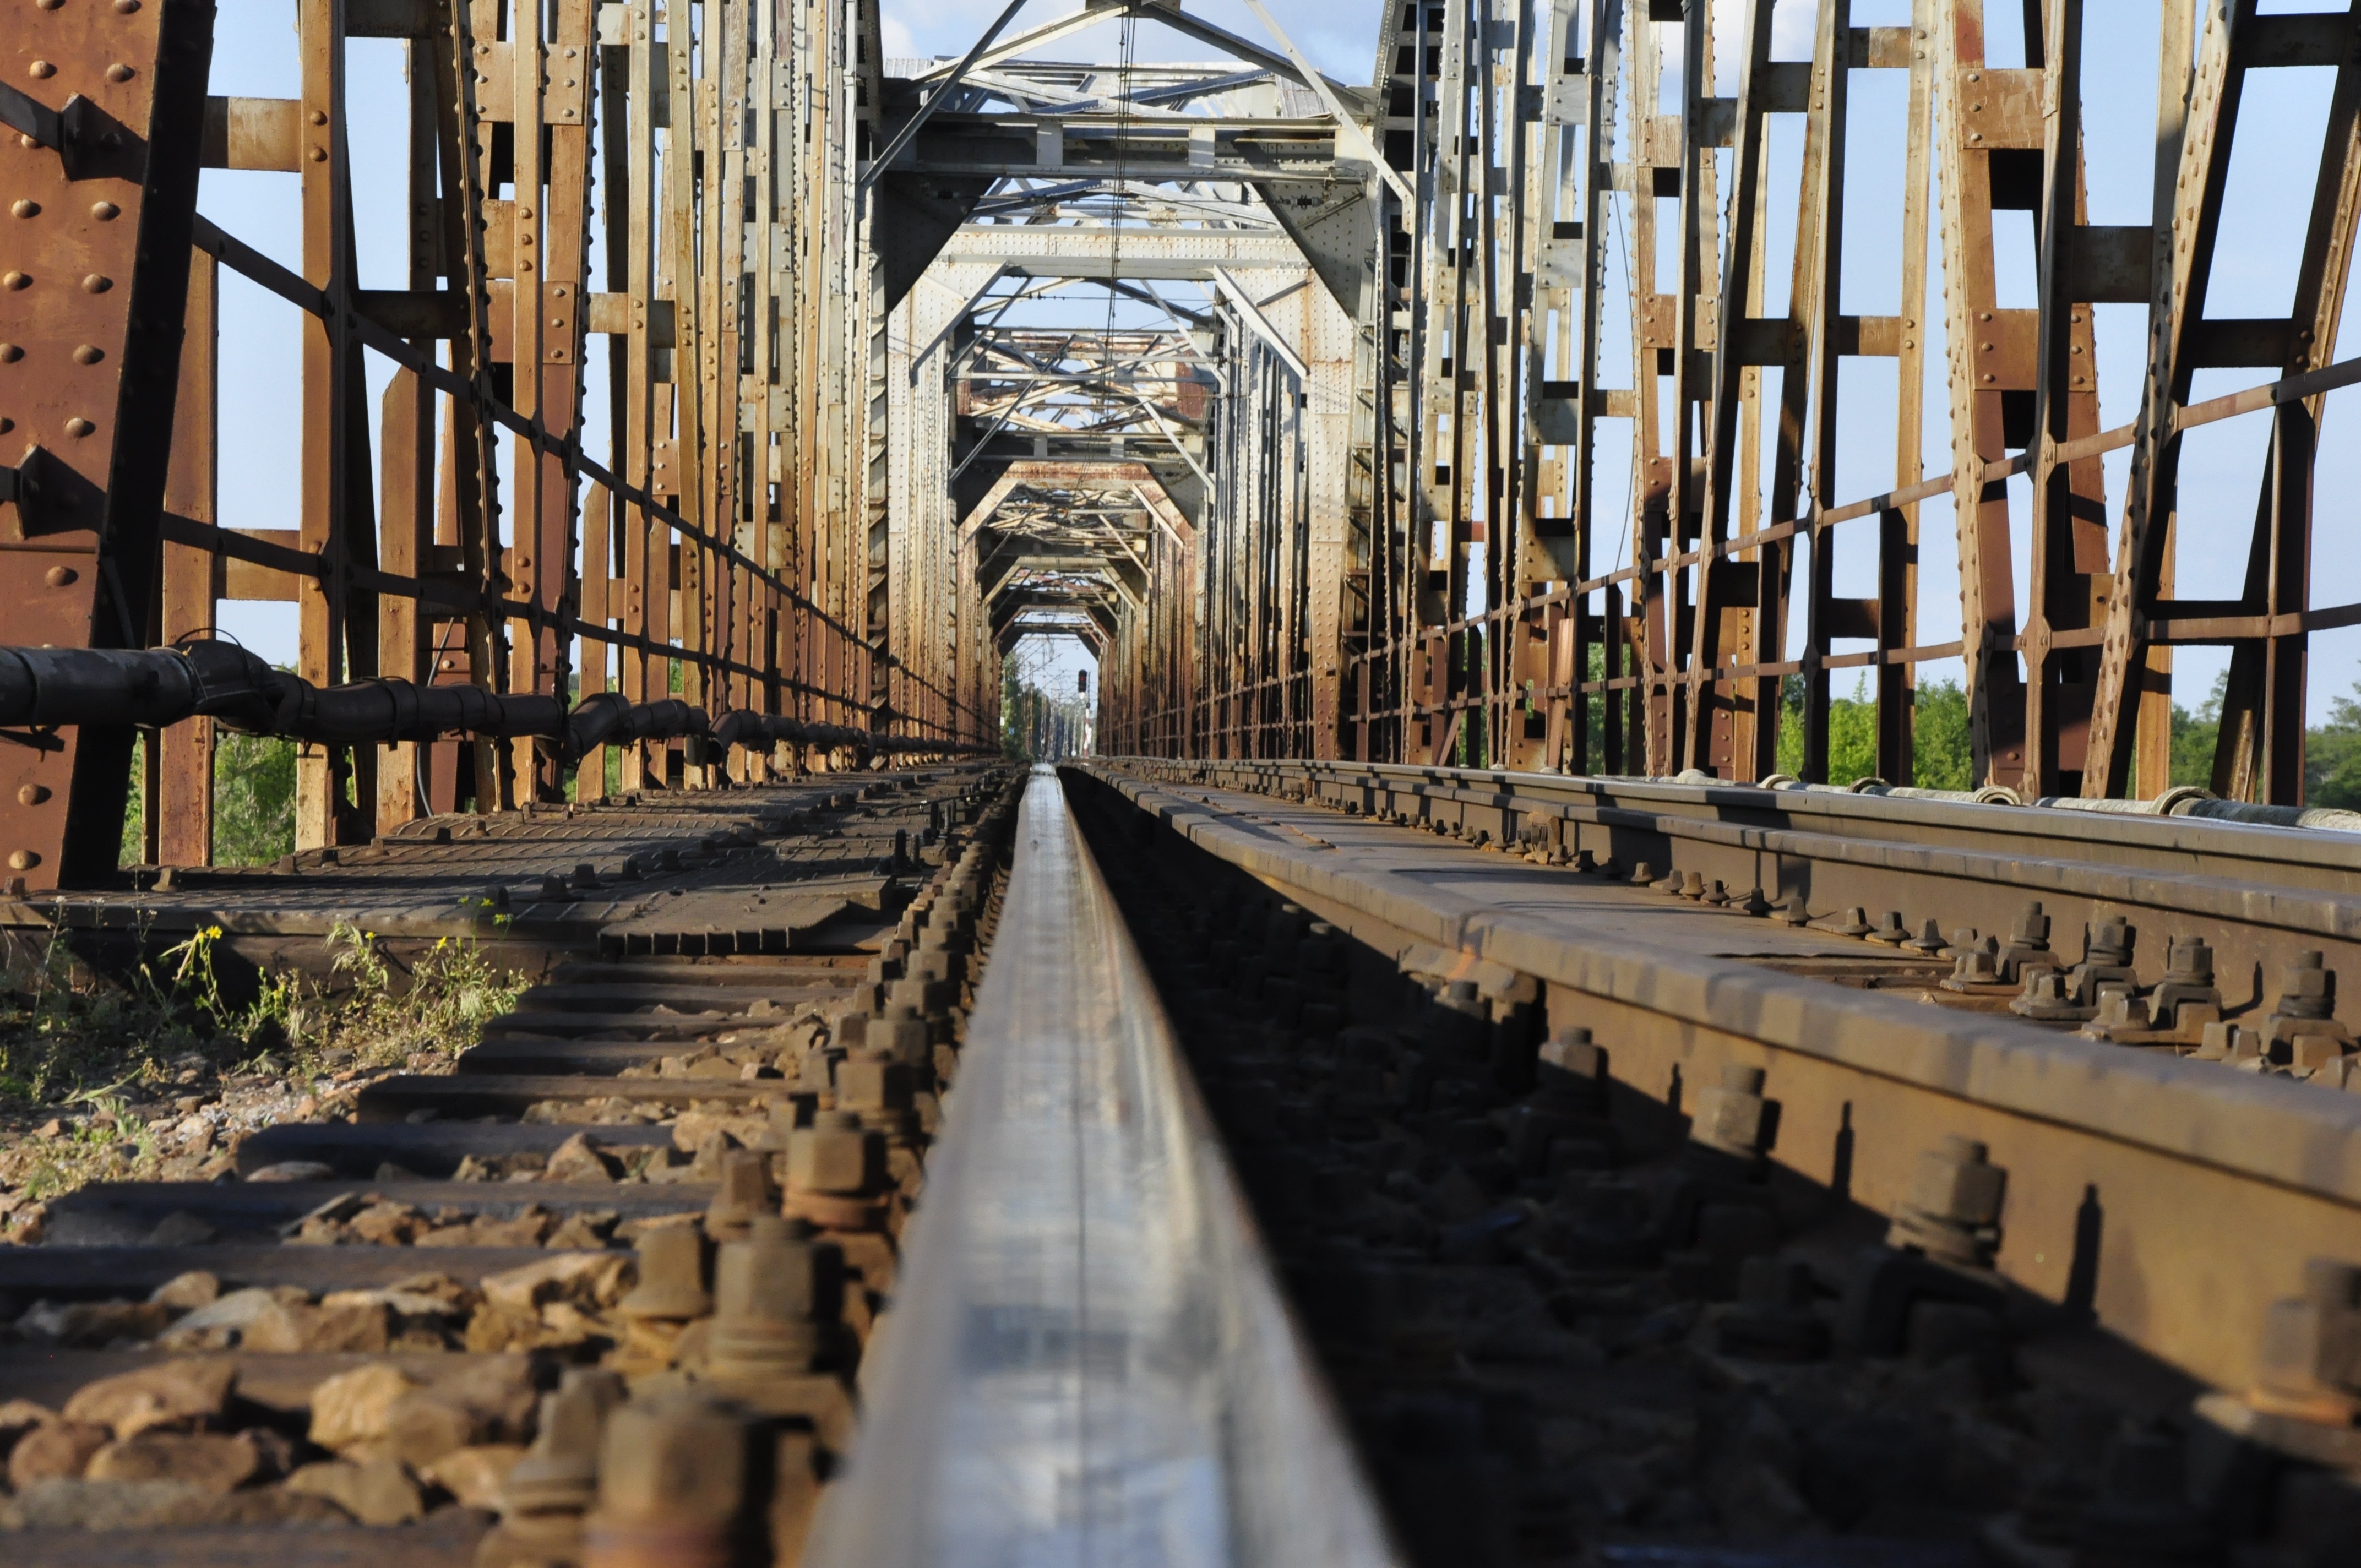
track, railway, bridge, transport, communication, tracks, rails, sleepers, the viaduct, railway bridge, splint, urban area, ancient history